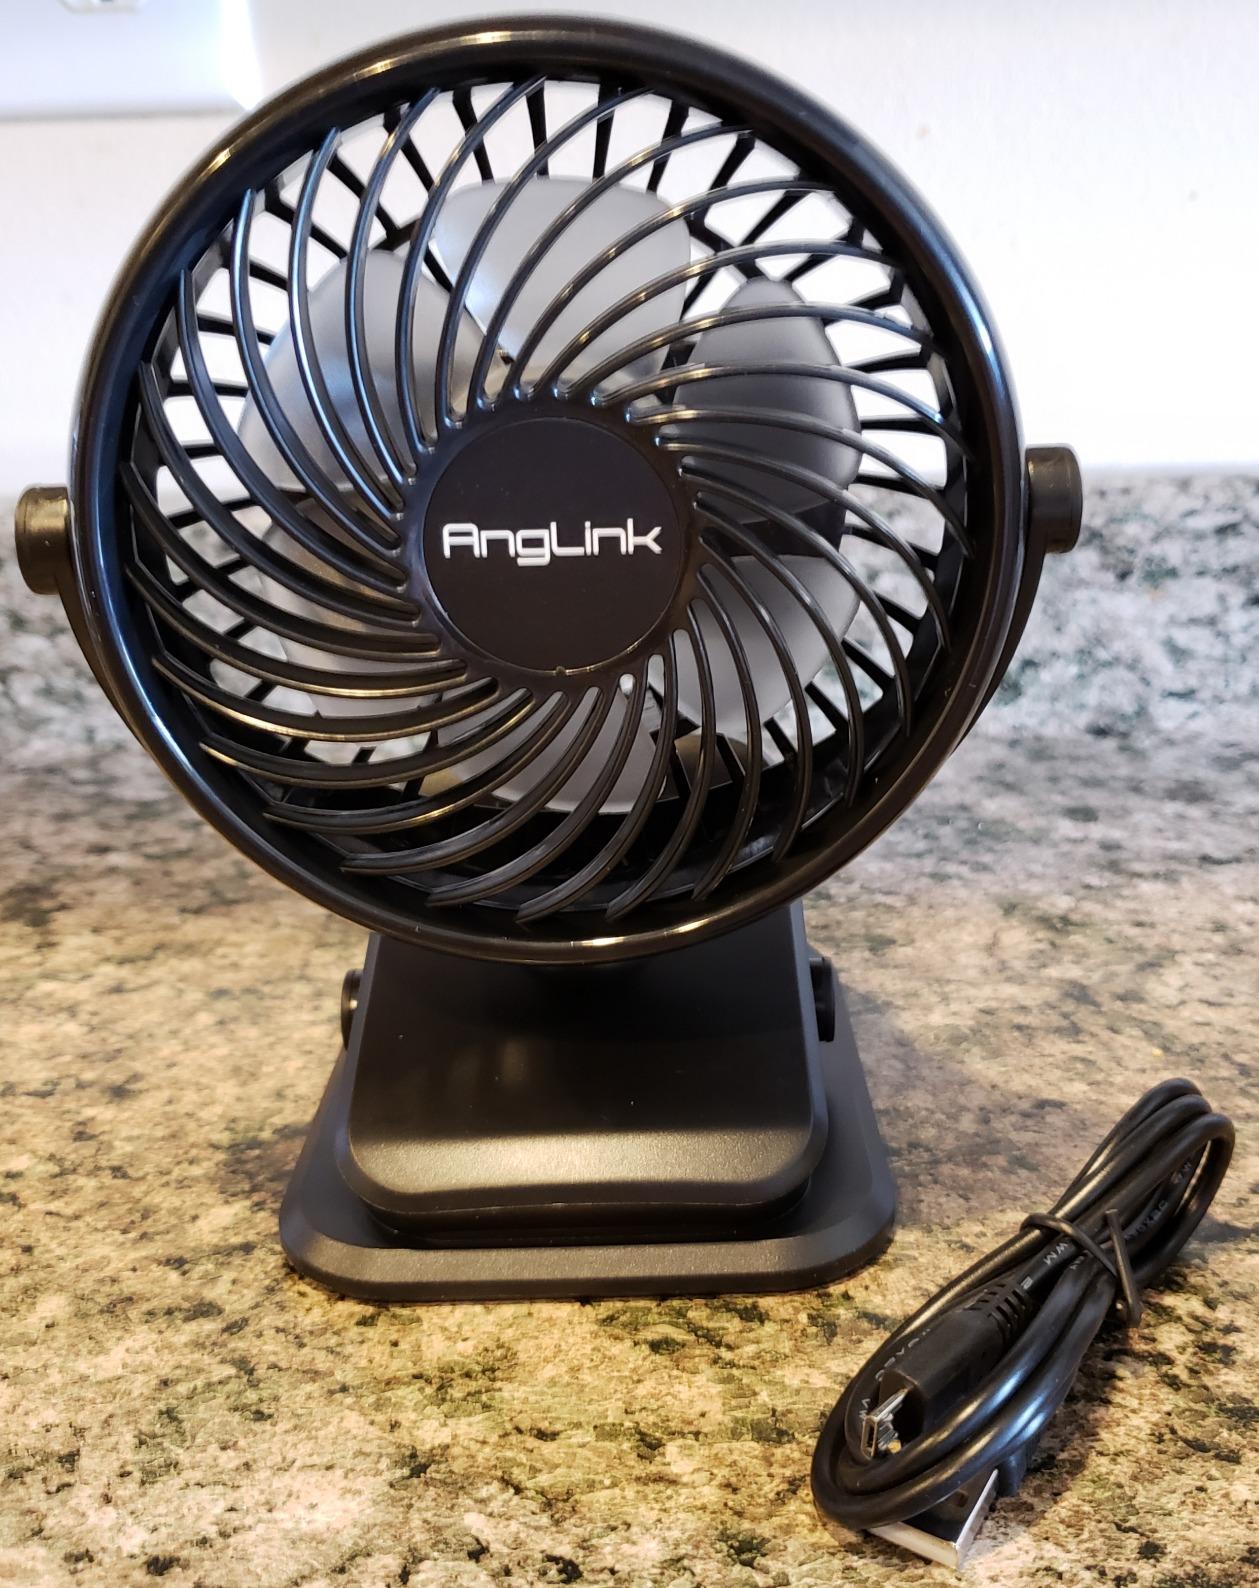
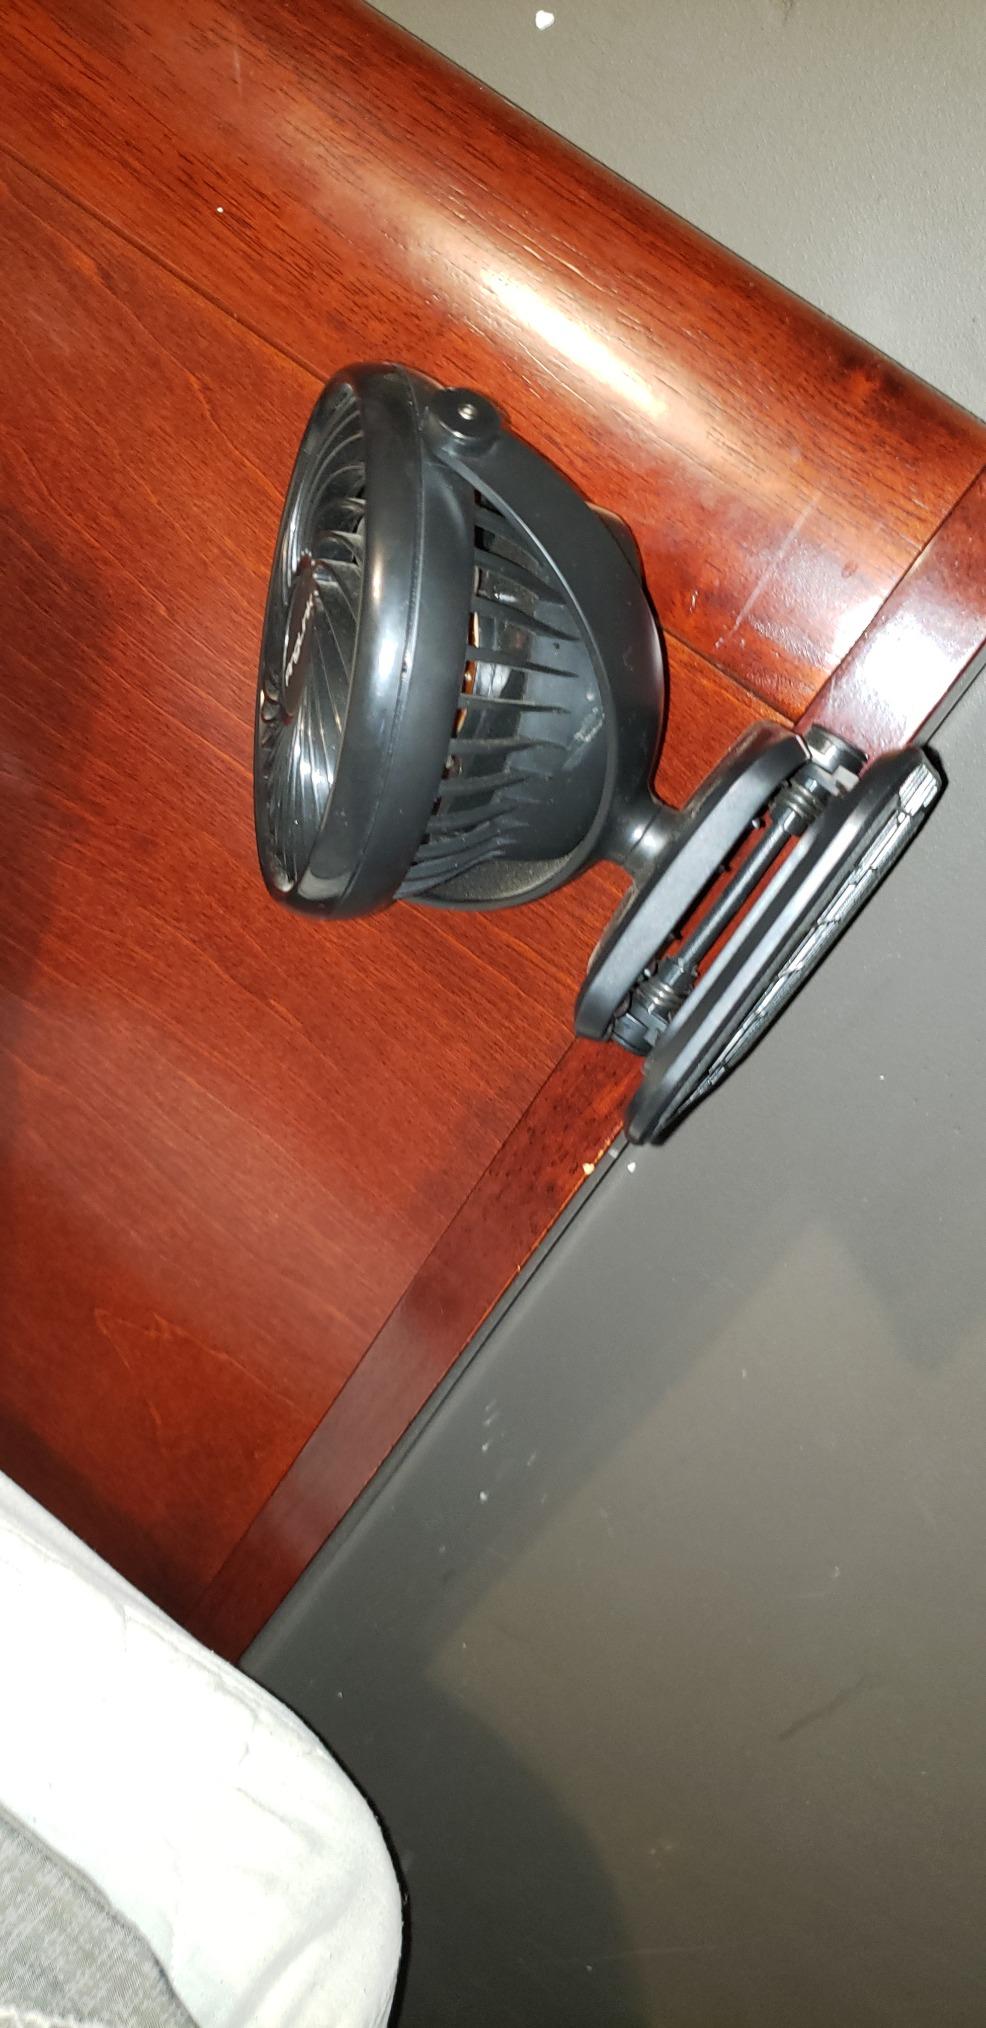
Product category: fan
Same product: yes